2nd Parachute Brigade (United Kingdom)

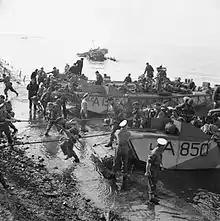
British paratroopers of the 2nd Independent Para Brigade disembarking from landing craft assault at Salonika, 8 November 1944.

On its return to Italy the 2nd Independent Parachute Brigade was sent to Rome on 3 September, and moved again on 8 September to a camp near Taranto to prepare for a possible mission in Greece, Operation Manna. The Russian advance in the east had forced the Germans to withdraw from Greece or be cut off from support and reinforcements. Over the night of 12/13 October 1944 'C' Company of the 4th Parachute Battalion, were parachuted onto Megara airfield near Athens to prepare a landing strip for the follow-up waves from the rest of the brigade. The company sustained several casualties while landing in adverse weather conditions that forced the remainder of the brigade to delay their arrival for another two days.